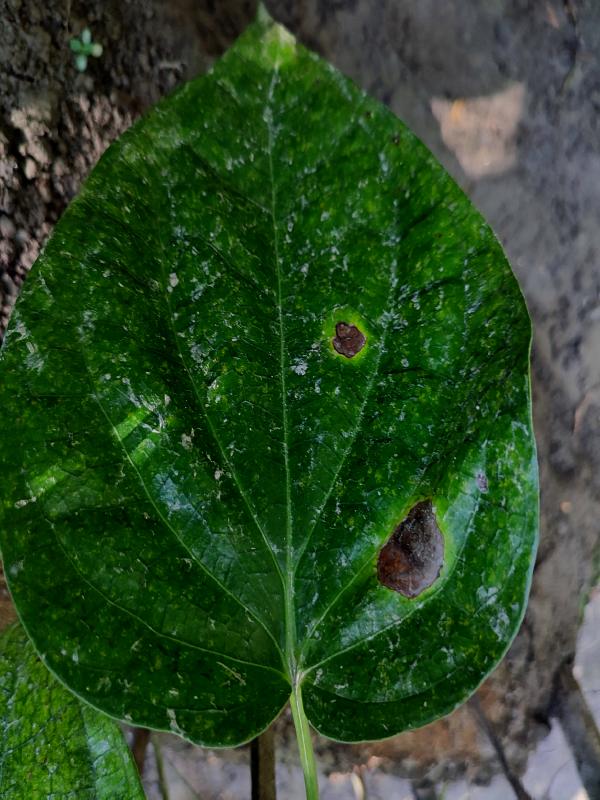
Label: Bacterial_Leaf_Disease